Luis Cruz Azaceta

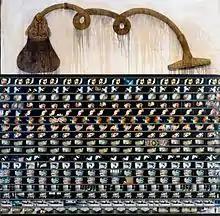
Real Fiction (1996), 105x108x4 3/4 inches, mixed media on wood & metal studs

The series Shifting States (2011-2012) related to contemporary struggles such as crumbling economies, revolutions, wars, civil movements against social injustice, and climate change. The title of the series has a double meaning, referring both to physical major changes and to the psychological state that involves moving into self-awareness in order to create necessary transformation.